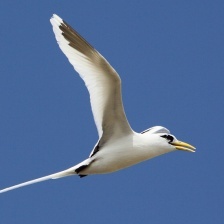
Species: WHITE TAILED TROPIC
Scientific name: PHAETHON LEPTURUS